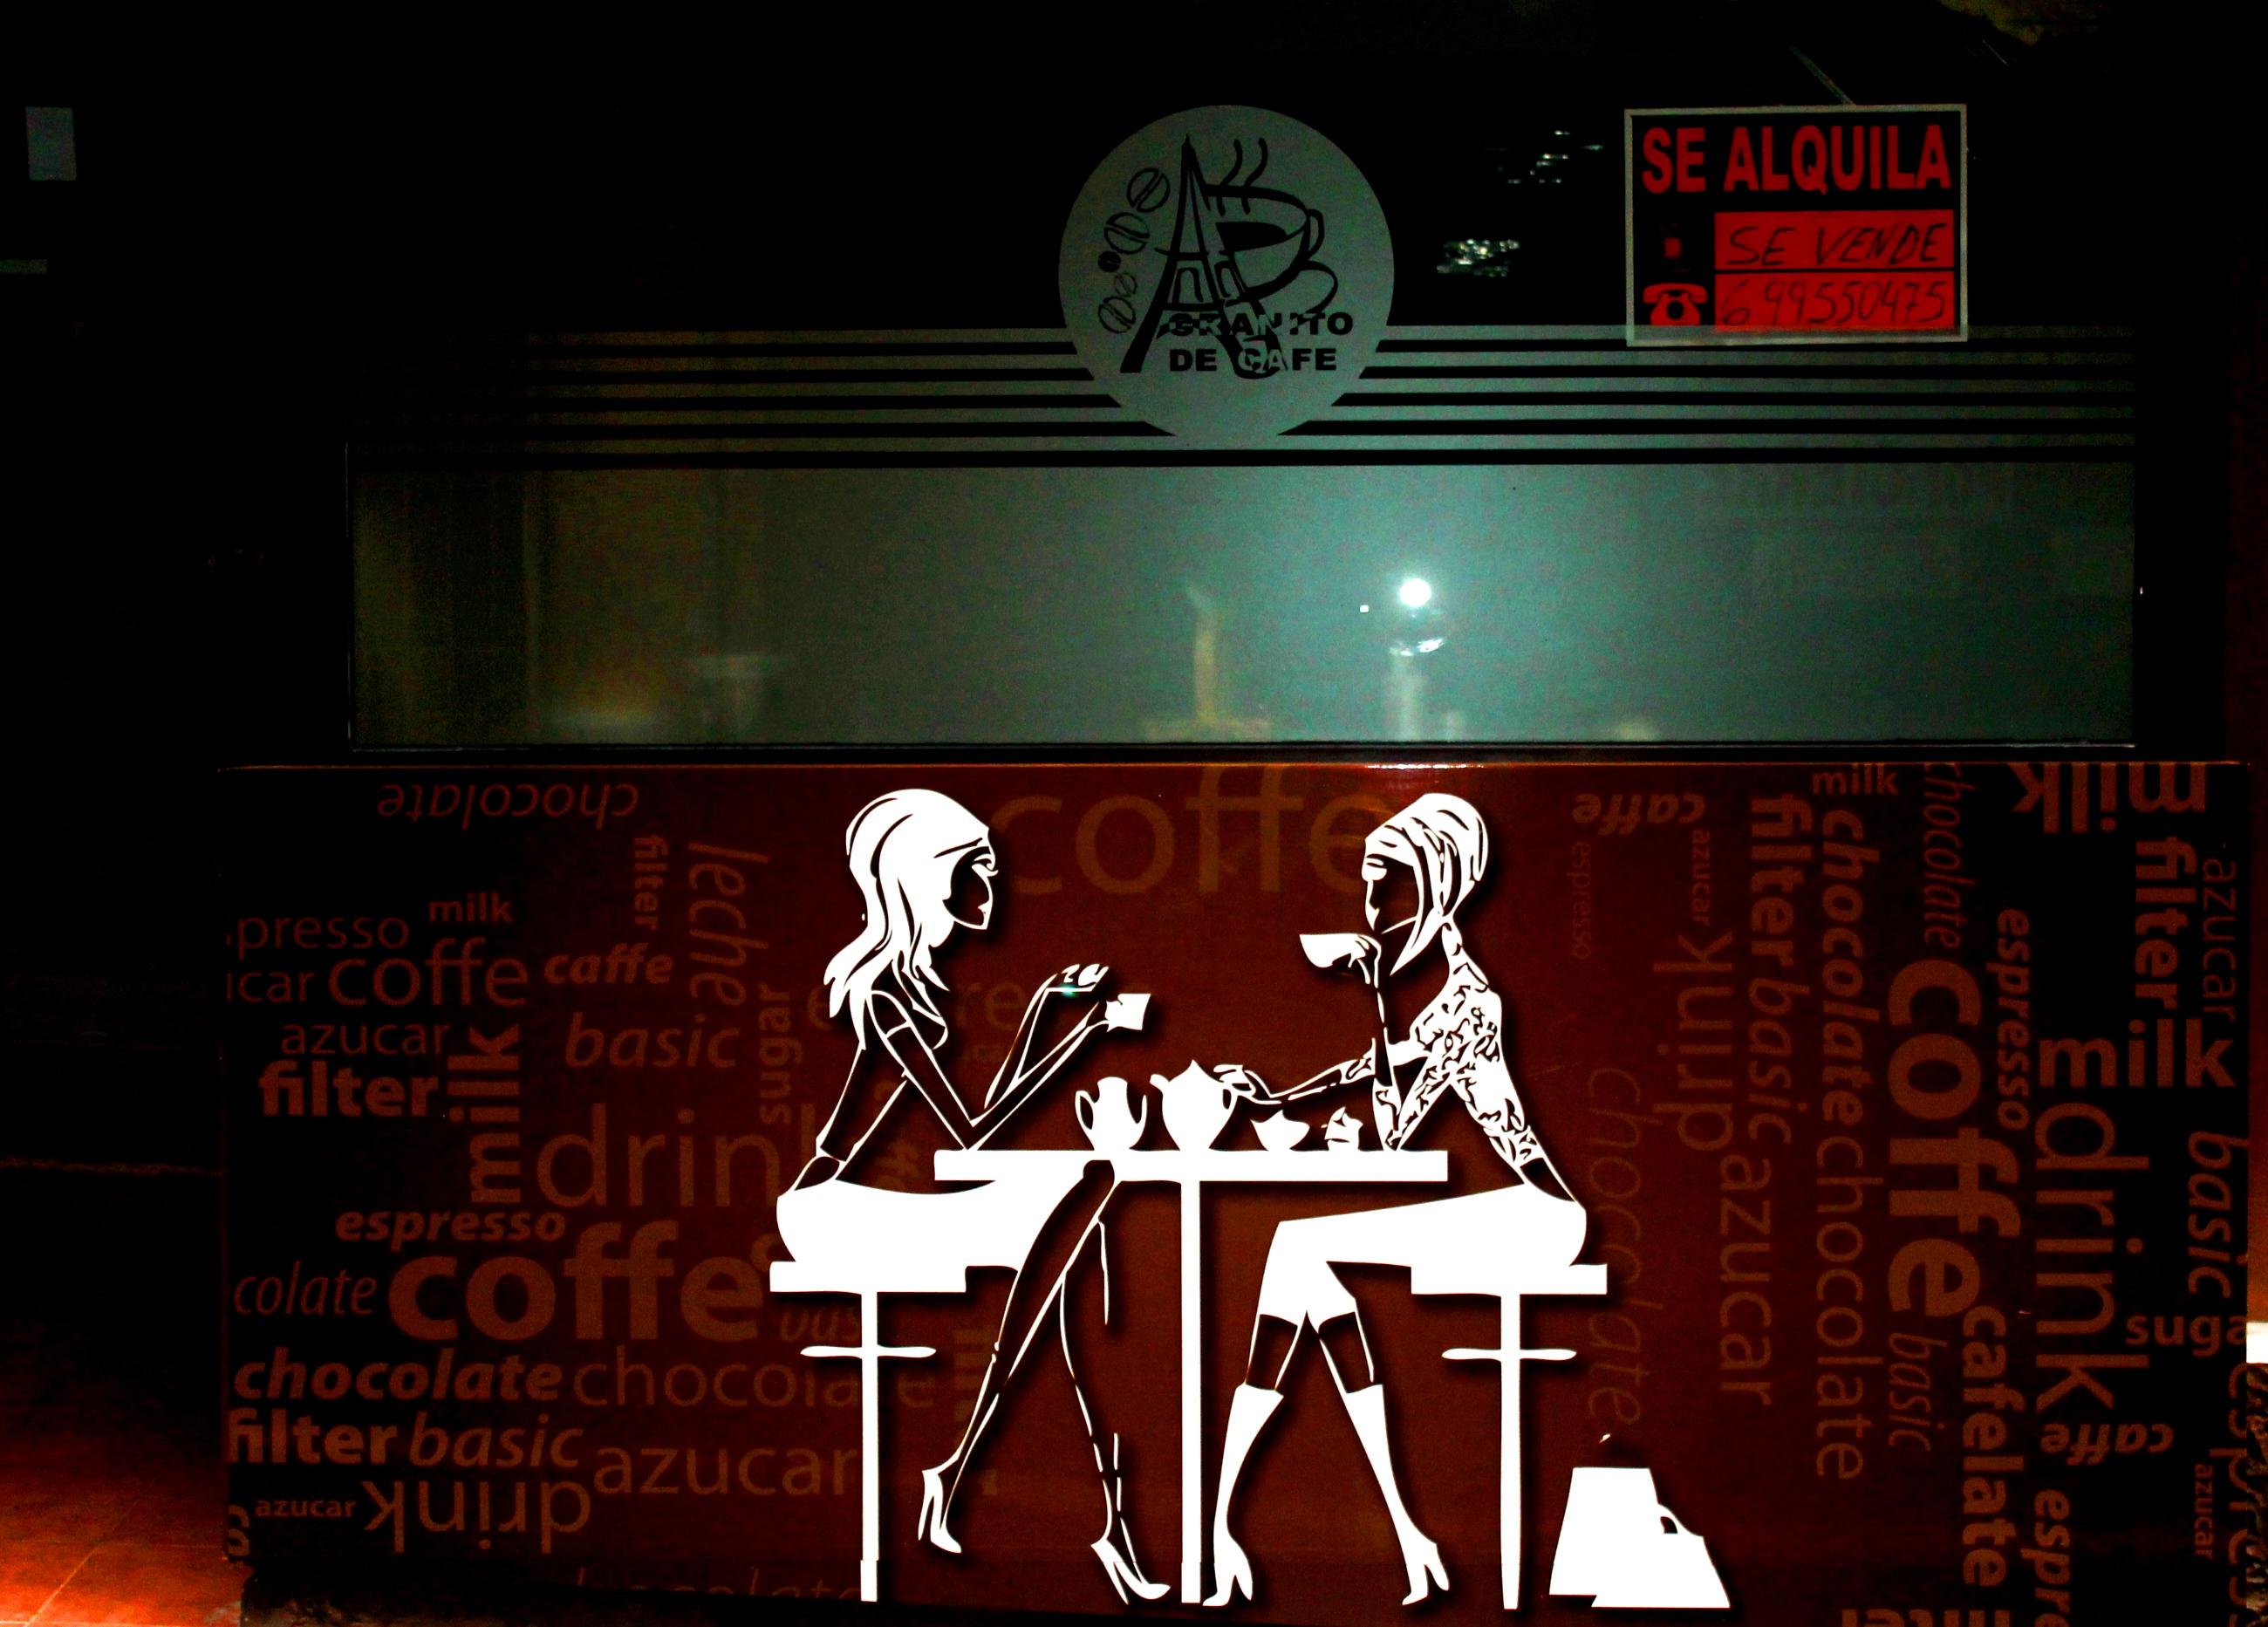
advertising, brand, font, illustration, poster, album cover